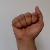
The image shows a hand gesture representing the letter 'A' in Indian Sign Language.